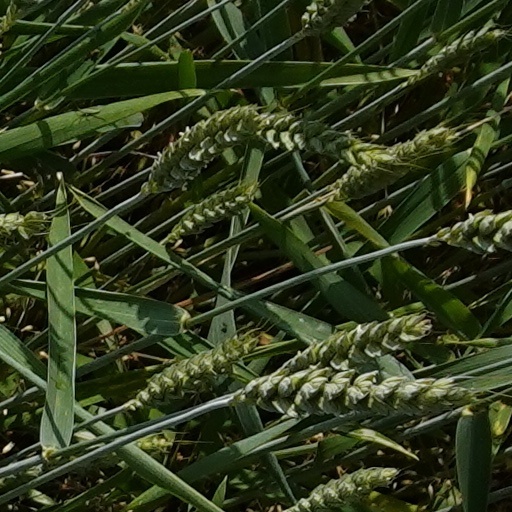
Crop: wheat